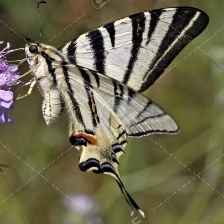
Species: SCARCE SWALLOW